Rivington

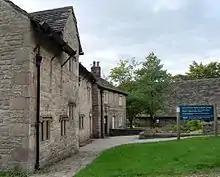
Former Great House Farm

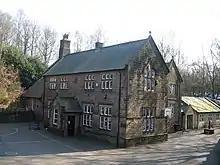
Rivington Primary School

Rivington was a township in the ecclesiastical parish of Bolton le Moors, in the Salford hundred in Lancashire. It became part of the Chorley Poor Law Union, formed in 1837, and took responsibility for the administration and funding of the Poor Law in that area. The parish had an unusual method of deciding their Mayor until the mid 19th century. The person was selected according to how quickly they got drunk on the eve of the annual event known as 'Club Day' when a day of heavy drinking commenced and villagers dressed in fancy dress, going from house to house banging on doors till the early hours of the morning to collect funds for the 'dignity of the office'. In 1866 Rivington became a civil parish. It was part of the Chorley Rural Sanitary District from 1875 to 1894, and part of Chorley Rural District from 1894 to 1974.